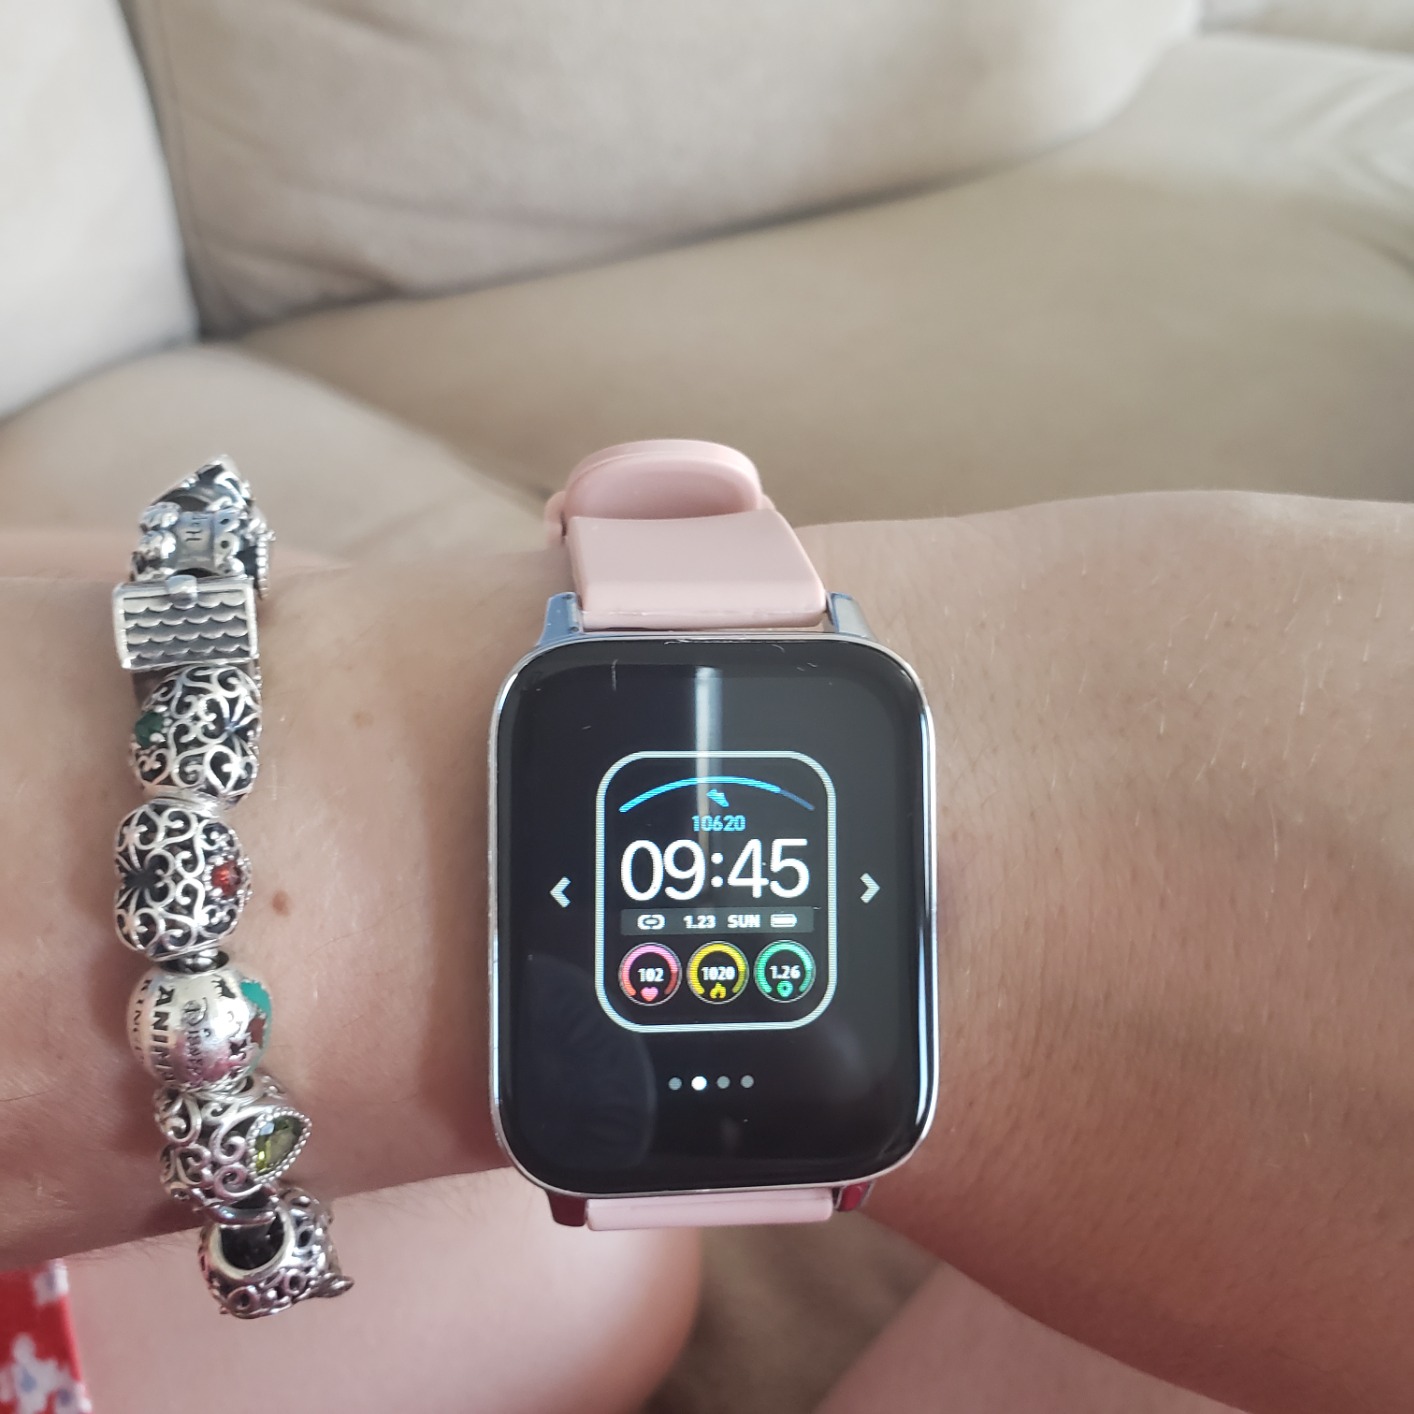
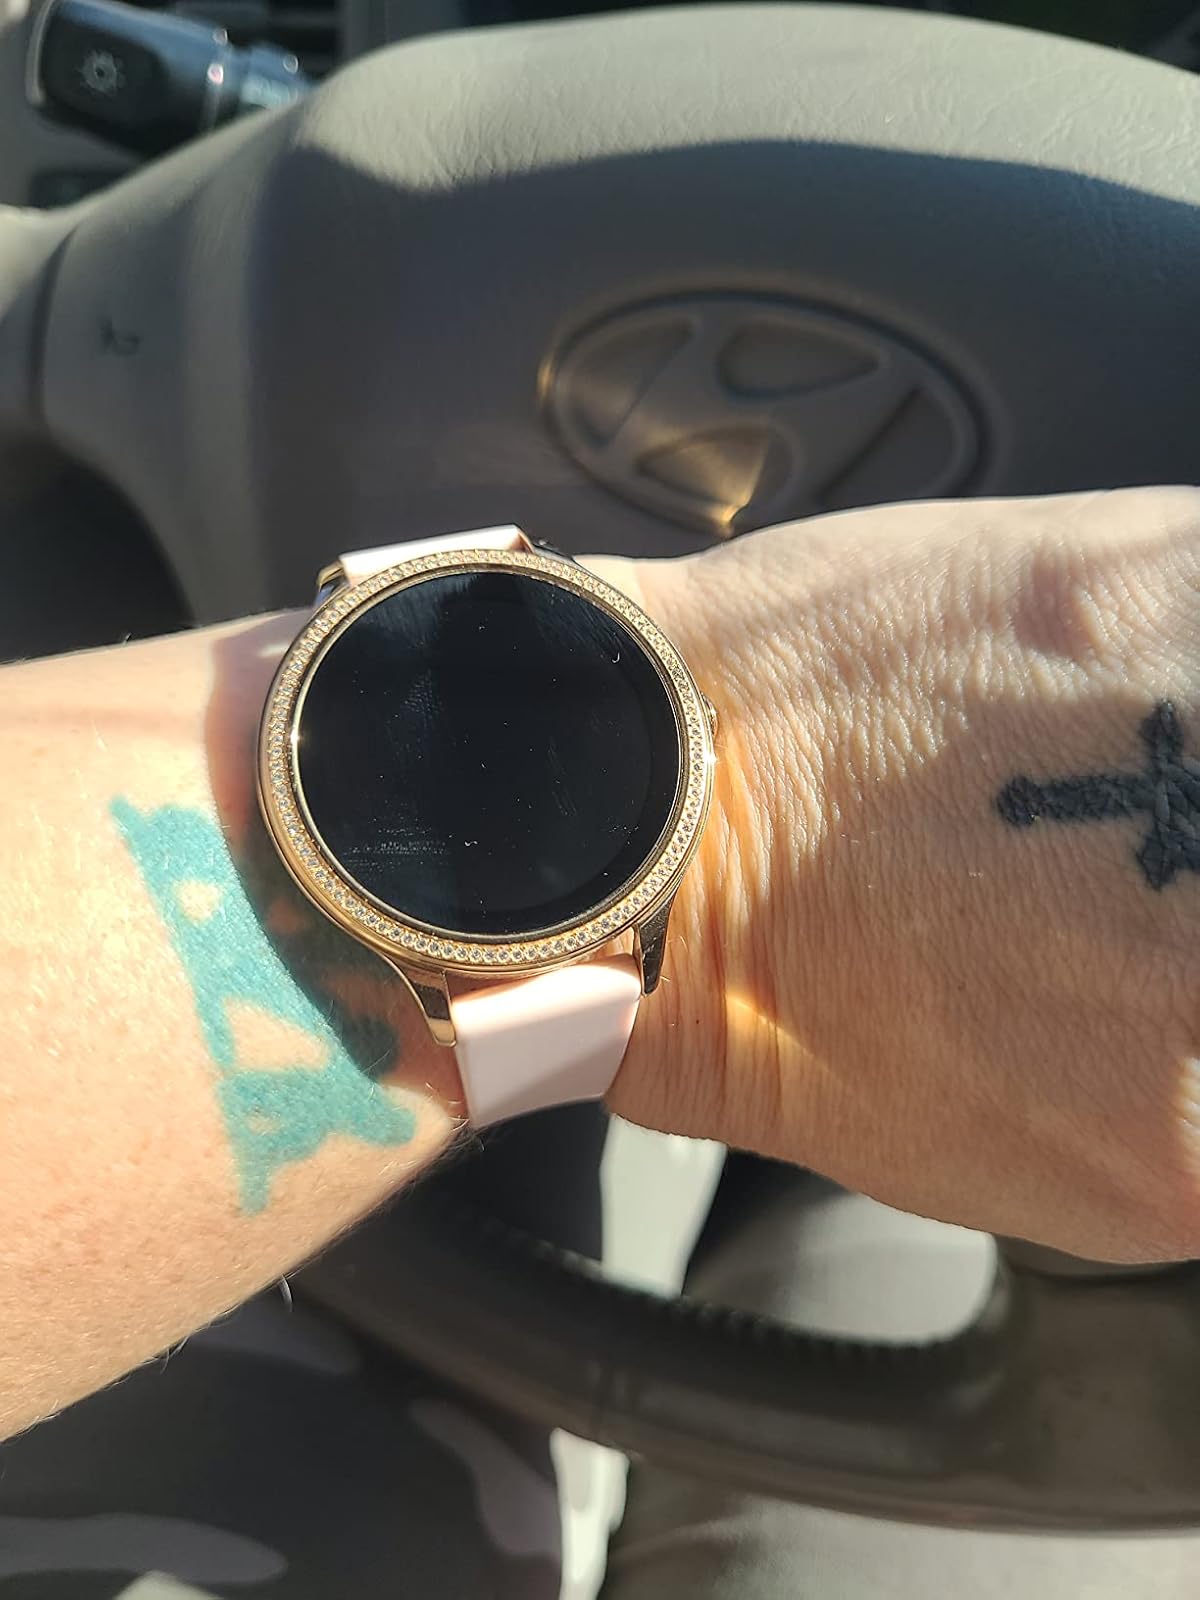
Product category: smartwatch
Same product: no